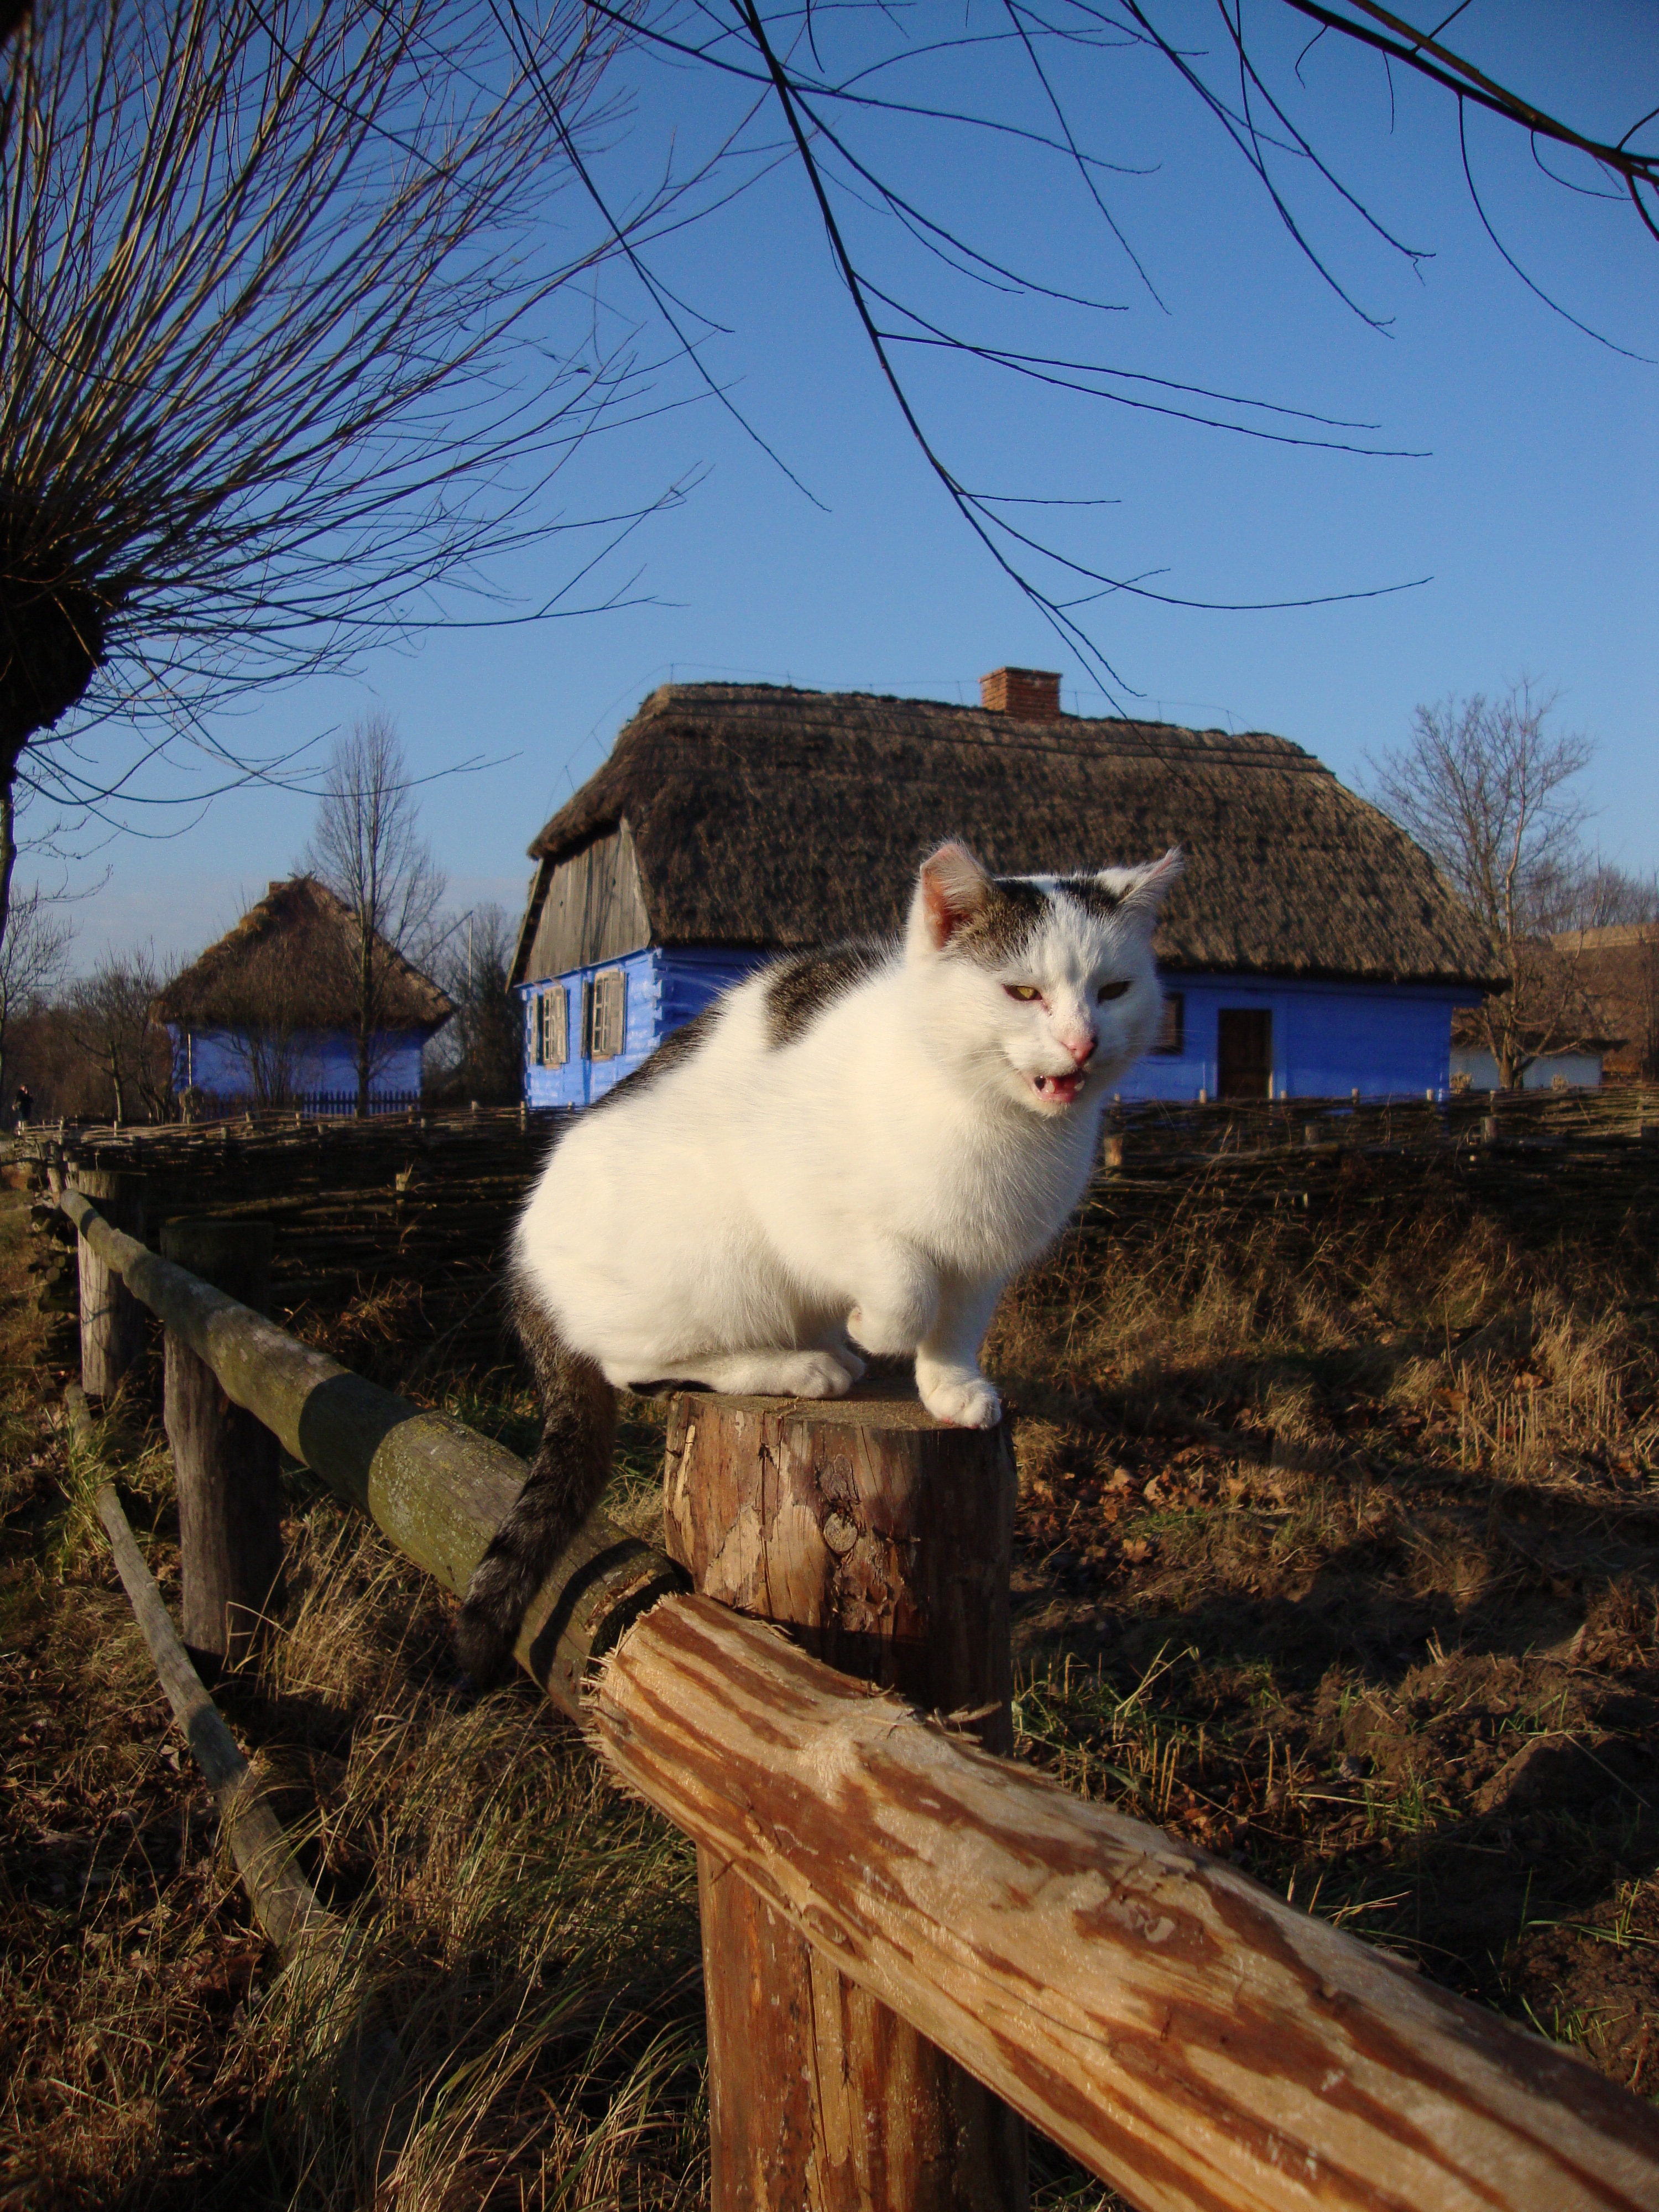
farm, flower, animal, goat, cat, sheep, mammal, freedom, agriculture, curiosity, goats, rural area